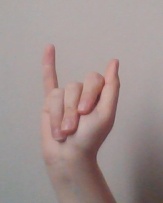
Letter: meem